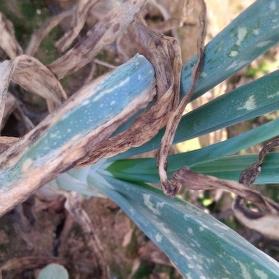
Crop: Onion
Condition: alternaria-d